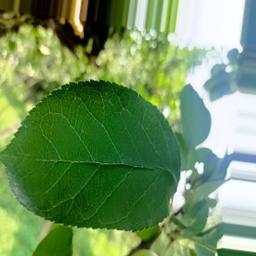
Label: Healthy